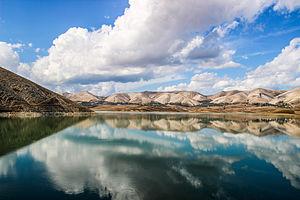
Oued Kasseb - Amdoun Beja - Tunisie